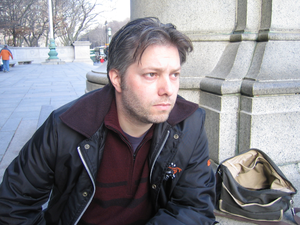
Toby Wilkins est un réalisateur britannique né le 27 mai 1972 à Maldon.